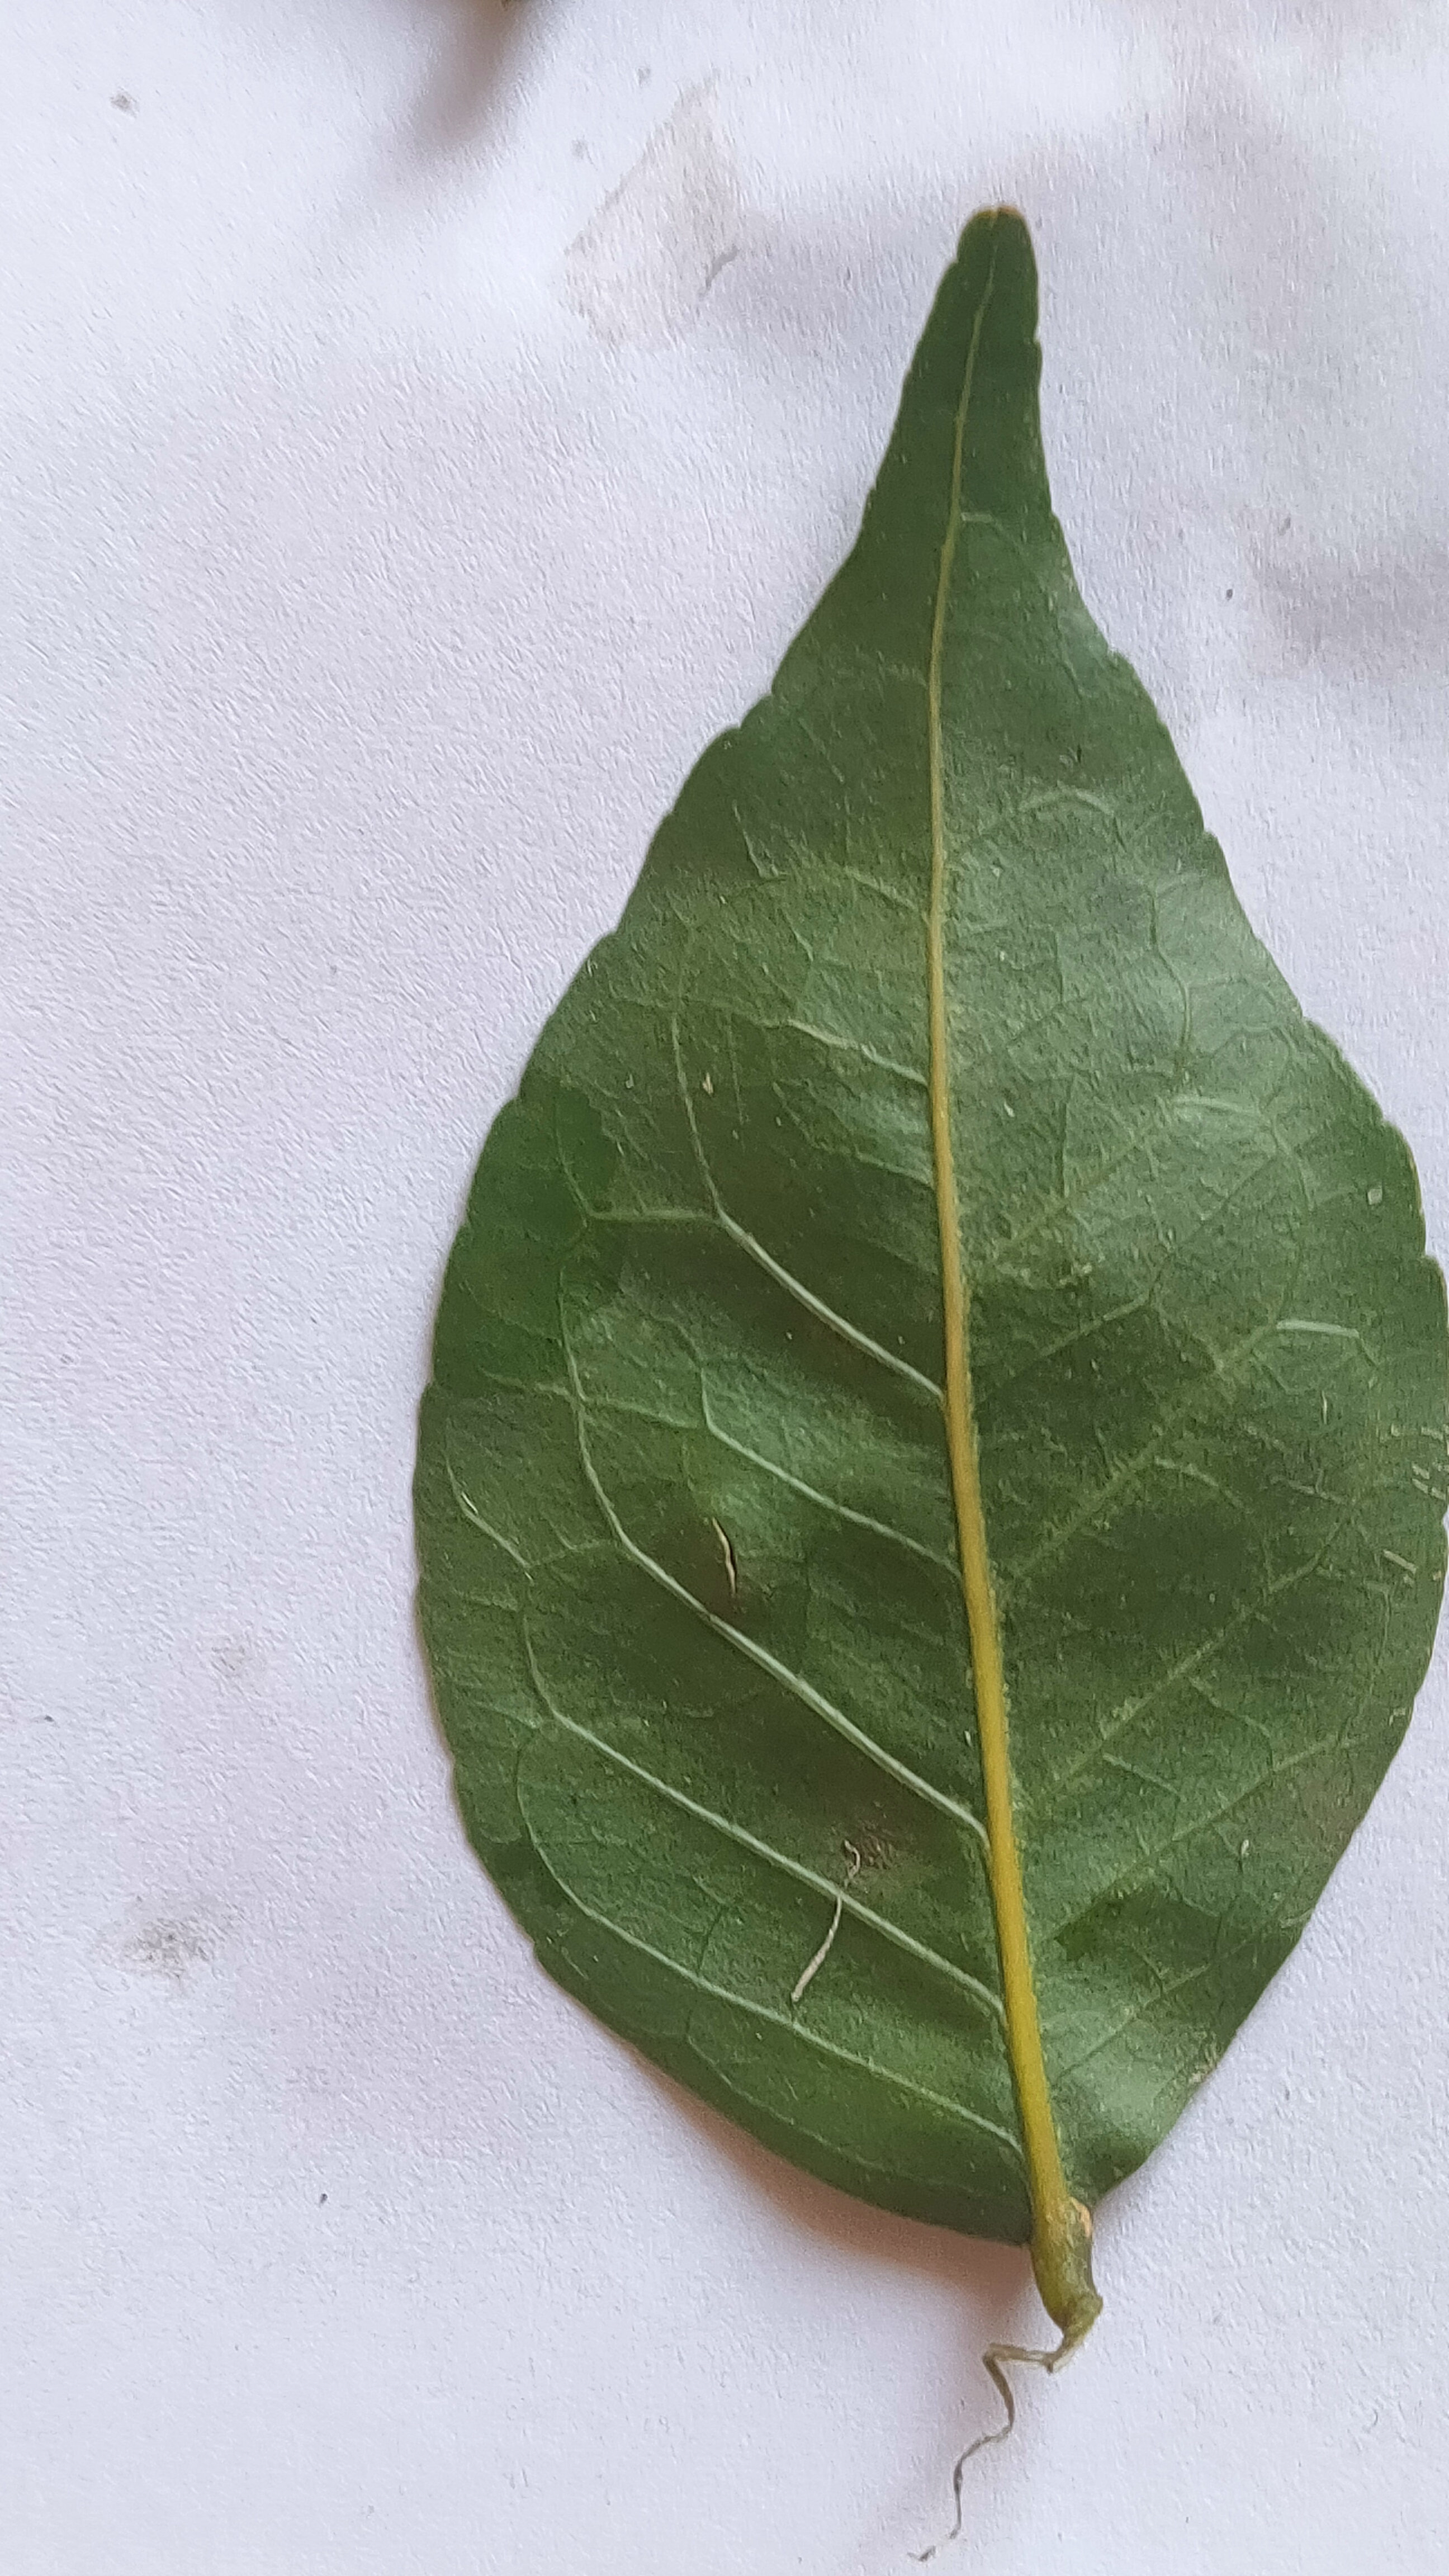
Leaf variety: Aegle marmelos